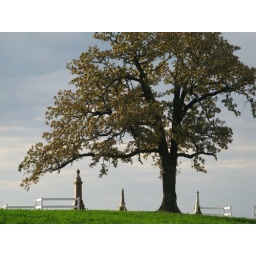
A lone tree near Lone Tree IA, spotted on the Obama Hayride.